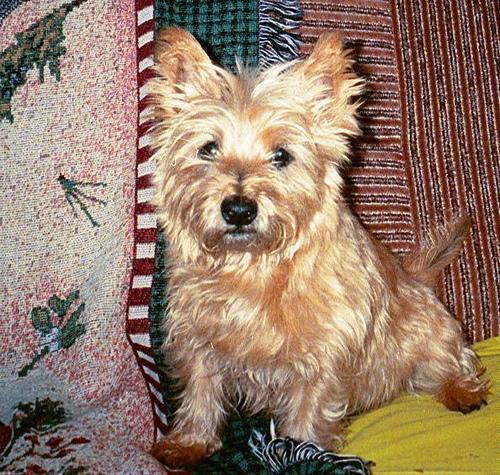
cairn